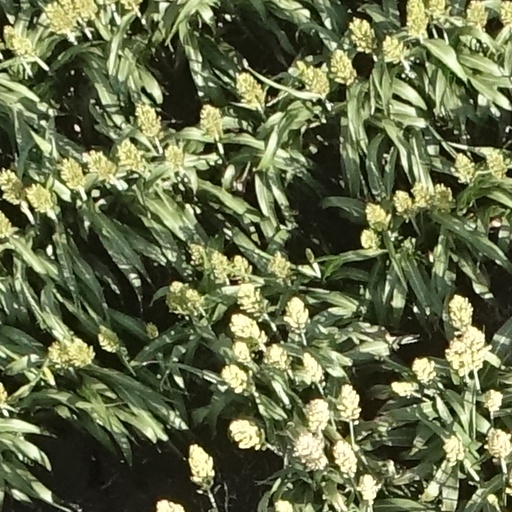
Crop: sorghum